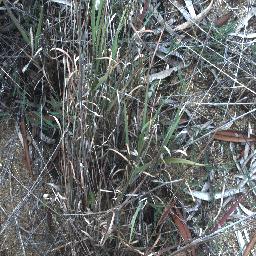
Label: negative